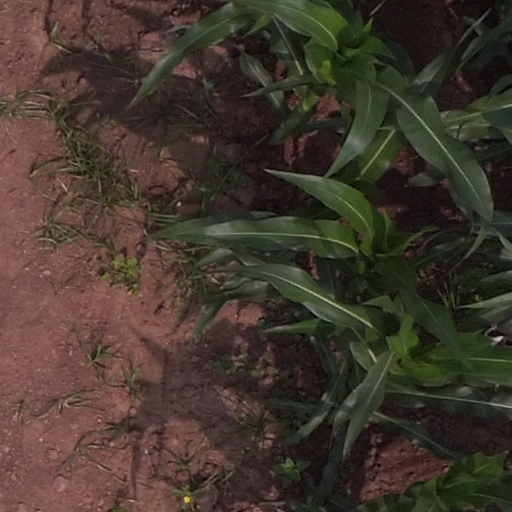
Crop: maize; corn